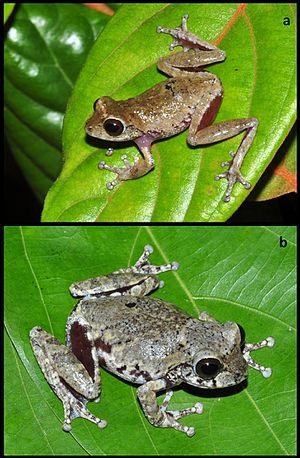
Raorchestes kakachi est une espèce d'amphibiens de la famille des Rhacophoridae.